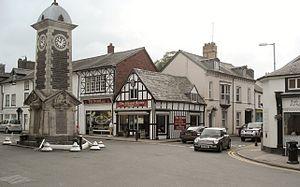
Une communauté est une division administrative qui constitue la plus petite subdivision territoriale du pays de Galles. On peut comparer les communautés galloises aux paroisses civiles anglaises.